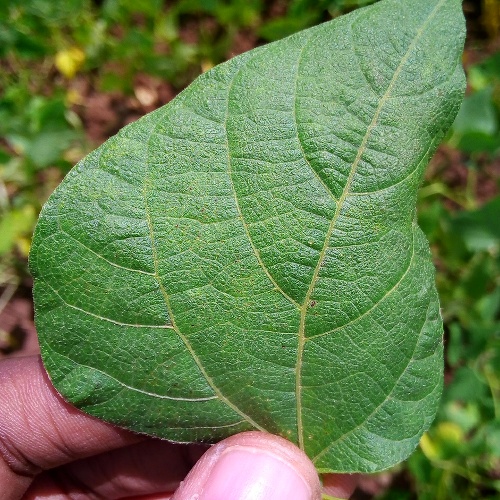
Leaf condition: healthy